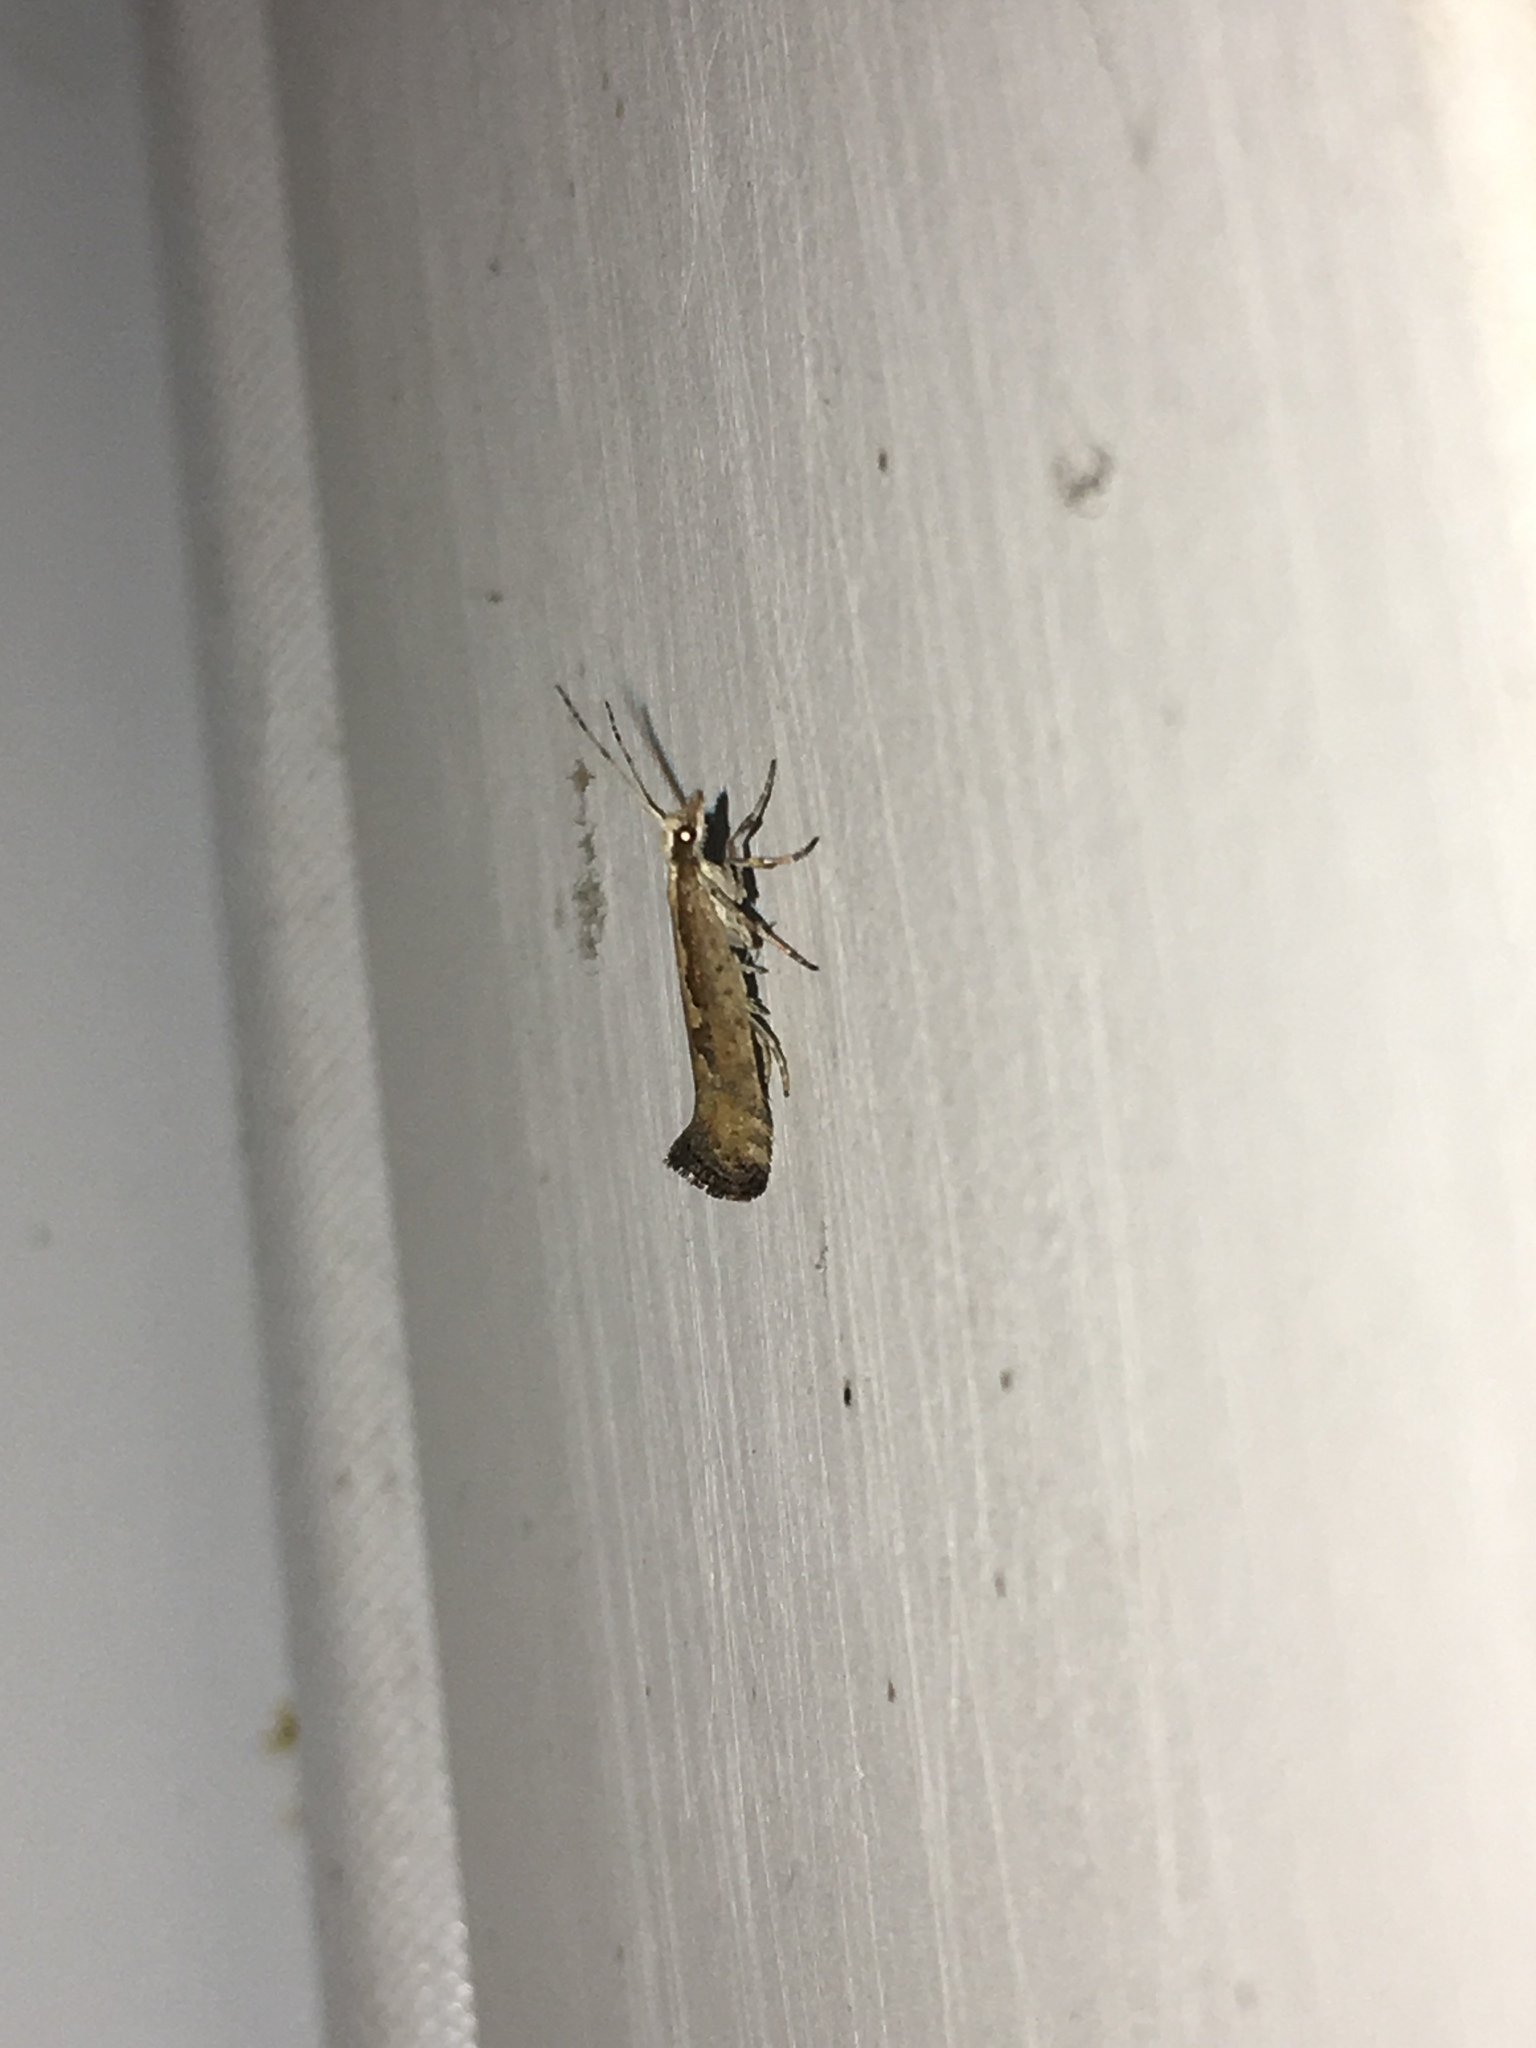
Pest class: diamondback_moth